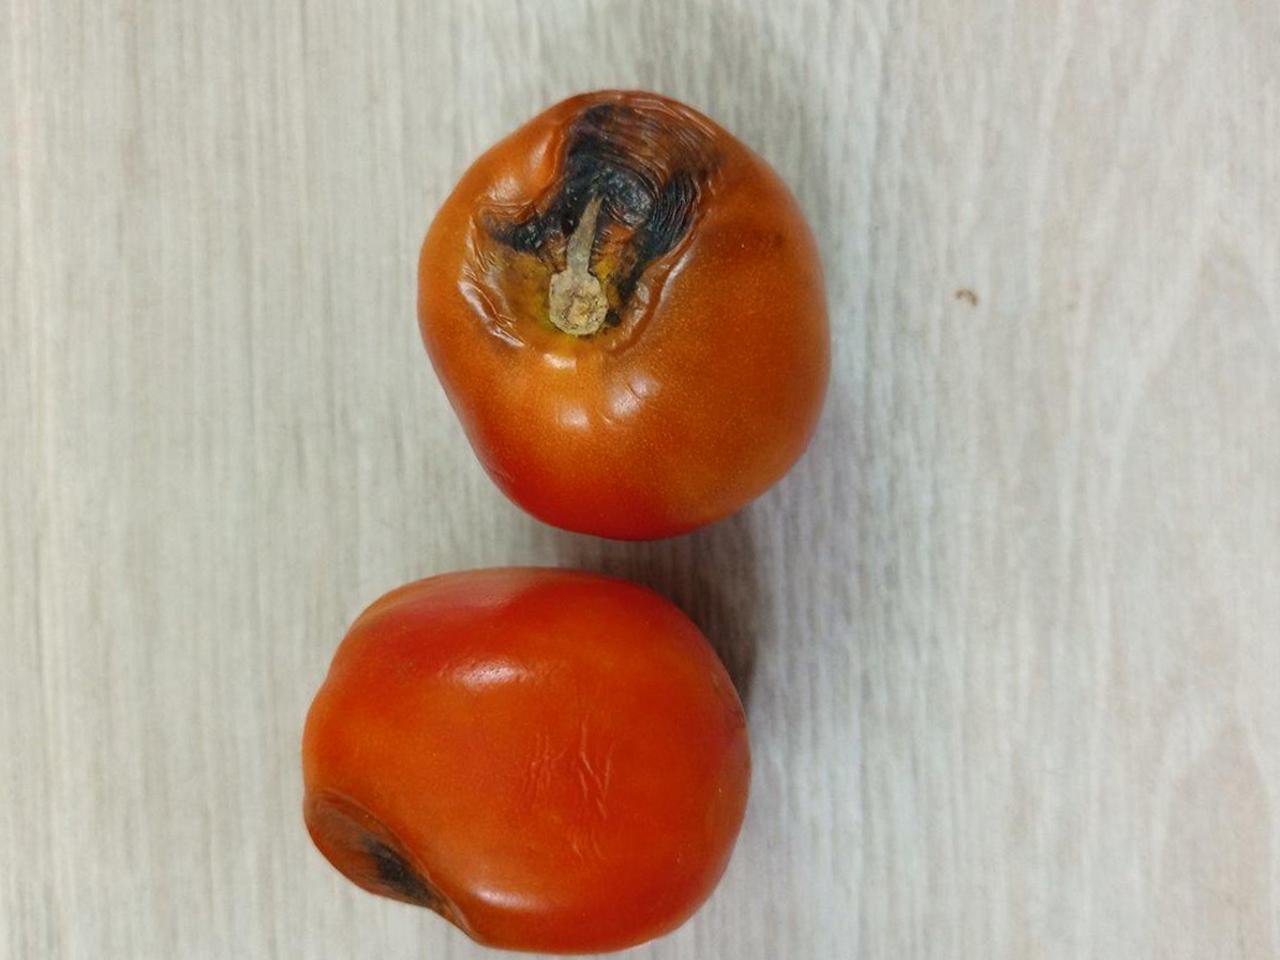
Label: Rotten